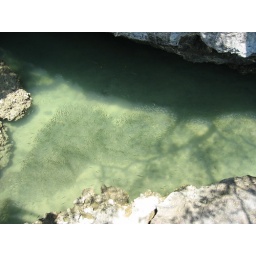
Fish in the crystal clear water